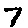
Label: 7